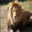
Label: lion